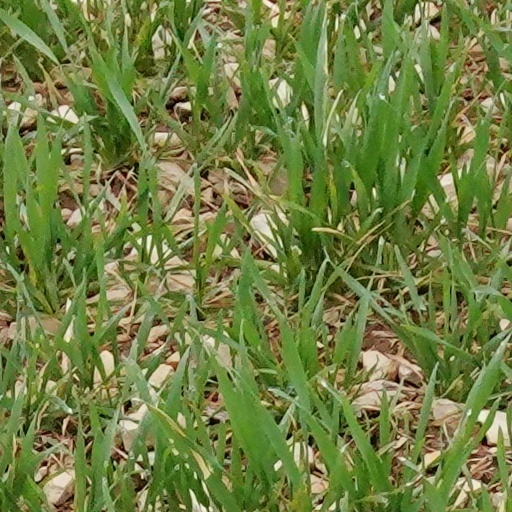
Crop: wheat